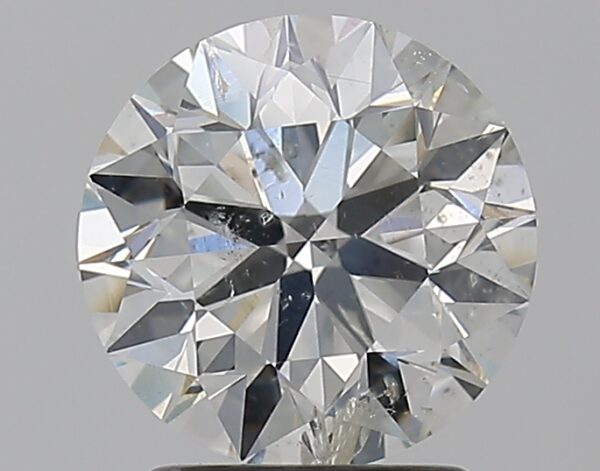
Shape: round
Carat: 2.01
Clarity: SI2
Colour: H
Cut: EX
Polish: EX
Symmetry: EX
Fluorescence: N
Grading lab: IGI
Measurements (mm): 7.97 x 7.91 x 5.03